James Stephens (Fenian)

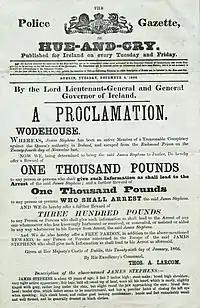
Wanted poster from January 1866 offering £1,000 for information leading to the capture of Stephens

On 15 July 1865, American-made plans for a rising in Ireland were discovered when the emissary lost them at Kingstown railway station. They found their way to Dublin Castle and to Superintendent Daniel Ryan head of G Division. Ryan had an informer within the offices of the Irish People named Pierce Nagle, he supplied Ryan with an "action this year" message on its way to the IRB unit in Tipperary. With this information, Ryan raided the offices of the Irish People on Thursday 15 September, followed by the arrests of O'Leary, Luby and O'Donovan Rossa. Kickham was caught after a month on the run. Stephens was arrested on 11 November 1965 but was less in Richmond Bridewell prison less than two weeks before his escape.